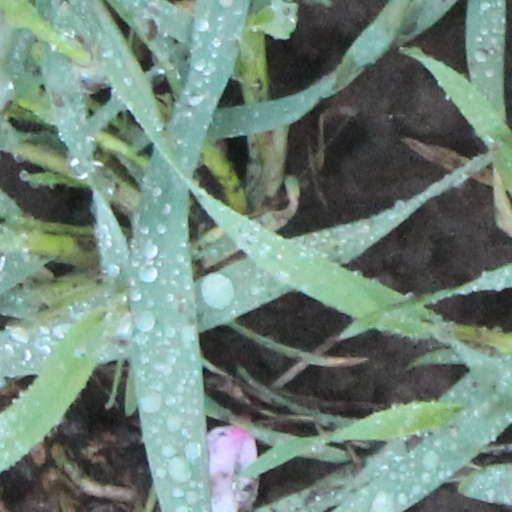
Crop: wheat